Andy Murray

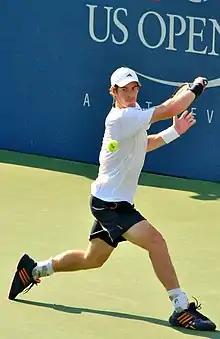
Murray at the 2012 US Open where he won his first major title

At US Open, he beat Milos Raonic in straight sets in round four, and then in the quarter-finals, had to come from a set and two breaks down against Marin Čilić to prevail in four. In the semi-finals, he defeated Tomáš Berdych in almost four hours, to reach his second consecutive Grand Slam final. Murray beat Djokovic in five sets, becoming the first British man to win a Grand Slam final since Fred Perry in 1936, and the first Scottish-born player to win a Grand Slam final since Harold Mahony in 1896. The win would also set several records for Murray: the longest tiebreak in US Open final history at 12–10 in the first set, it made Murray the first man ever to win an Olympic gold medal and the US Open in the same year, and it tied with the 1988 US Open final (in which Murray's coach Lendl competed) as the longest final in the tournament's history. By defeating Djokovic in the final, Murray achieved his 100th Grand Slam career match win. The victory made Murray part of the "Big Four" according to many pundits and contemporaries, including Novak Djokovic.